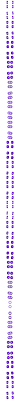
Label: BM-30